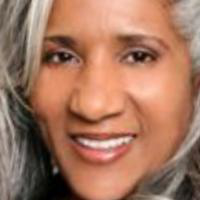
Age group: age 56-65